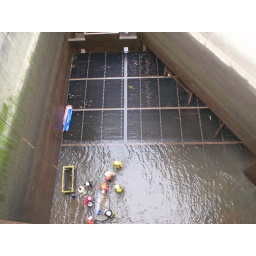
Biologists, crane operators & riggers return sturgeon sheltering in Washington Shore fish ladder entrance to river